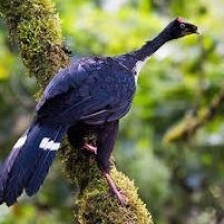
Species: HORNED GUAN
Scientific name: OREOPHASIS DERBIANUS